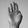
ASL letter: B